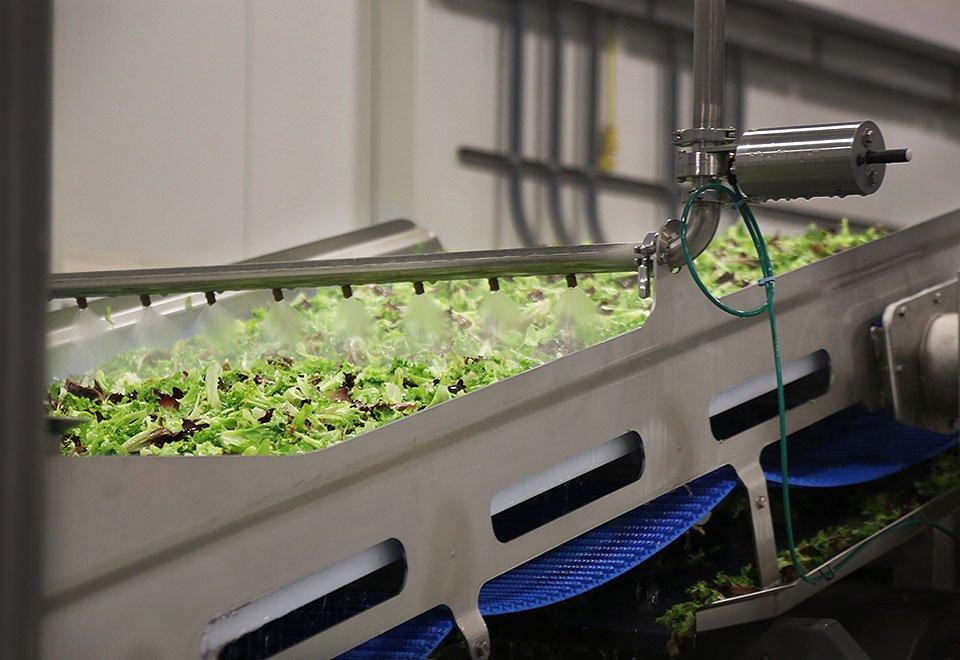
Sehemu ya ndani ya mashine za kisasa zenye mimea iliyoota na kuchipua kwa rangi ya kijani kibichi, ikiashiria ni mashine maalumu, zitumikazo kwa ajili ya shughuli mbalimbali za kilimo.